FireHouse

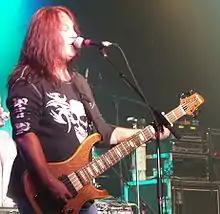
FireHouse bassist Allen McKenzie in North Dakota in 2007

The history of FireHouse can be traced back to 1984, when Leverty's band White Heat needed a drummer. After over 20 auditions, current FireHouse drummer Michael Foster answered the ad and when Leverty was impressed by his skill, he quickly hired him. When the band wasn't on tour, Leverty and Foster would visit rock clubs, and it was at one of these clubs where they caught sight of a band called Maxx Warrior. Singing for the band was C. J. Snare, and the band's bassist was Perry Richardson. Leverty and Foster were impressed with Snare's vocal ability, and became determined to unite the bands. As soon as Maxx Warrior broke up, Leverty sent Snare some of his songs and asked him to sing on his tape. Foster and Leverty were again impressed, so they brought Snare in to be the band's lead singer for a show in Virginia several weeks later.